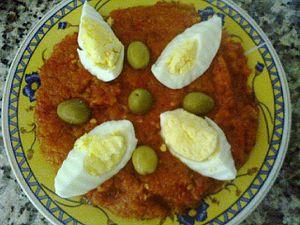
La omek houria est un plat tunisien, une salade de carottes généralement épicée.